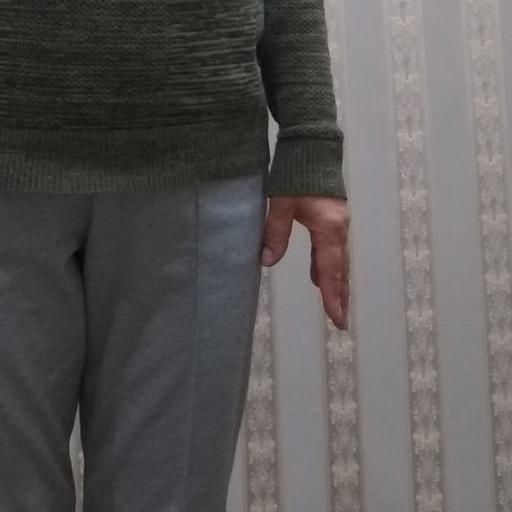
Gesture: no_gesture